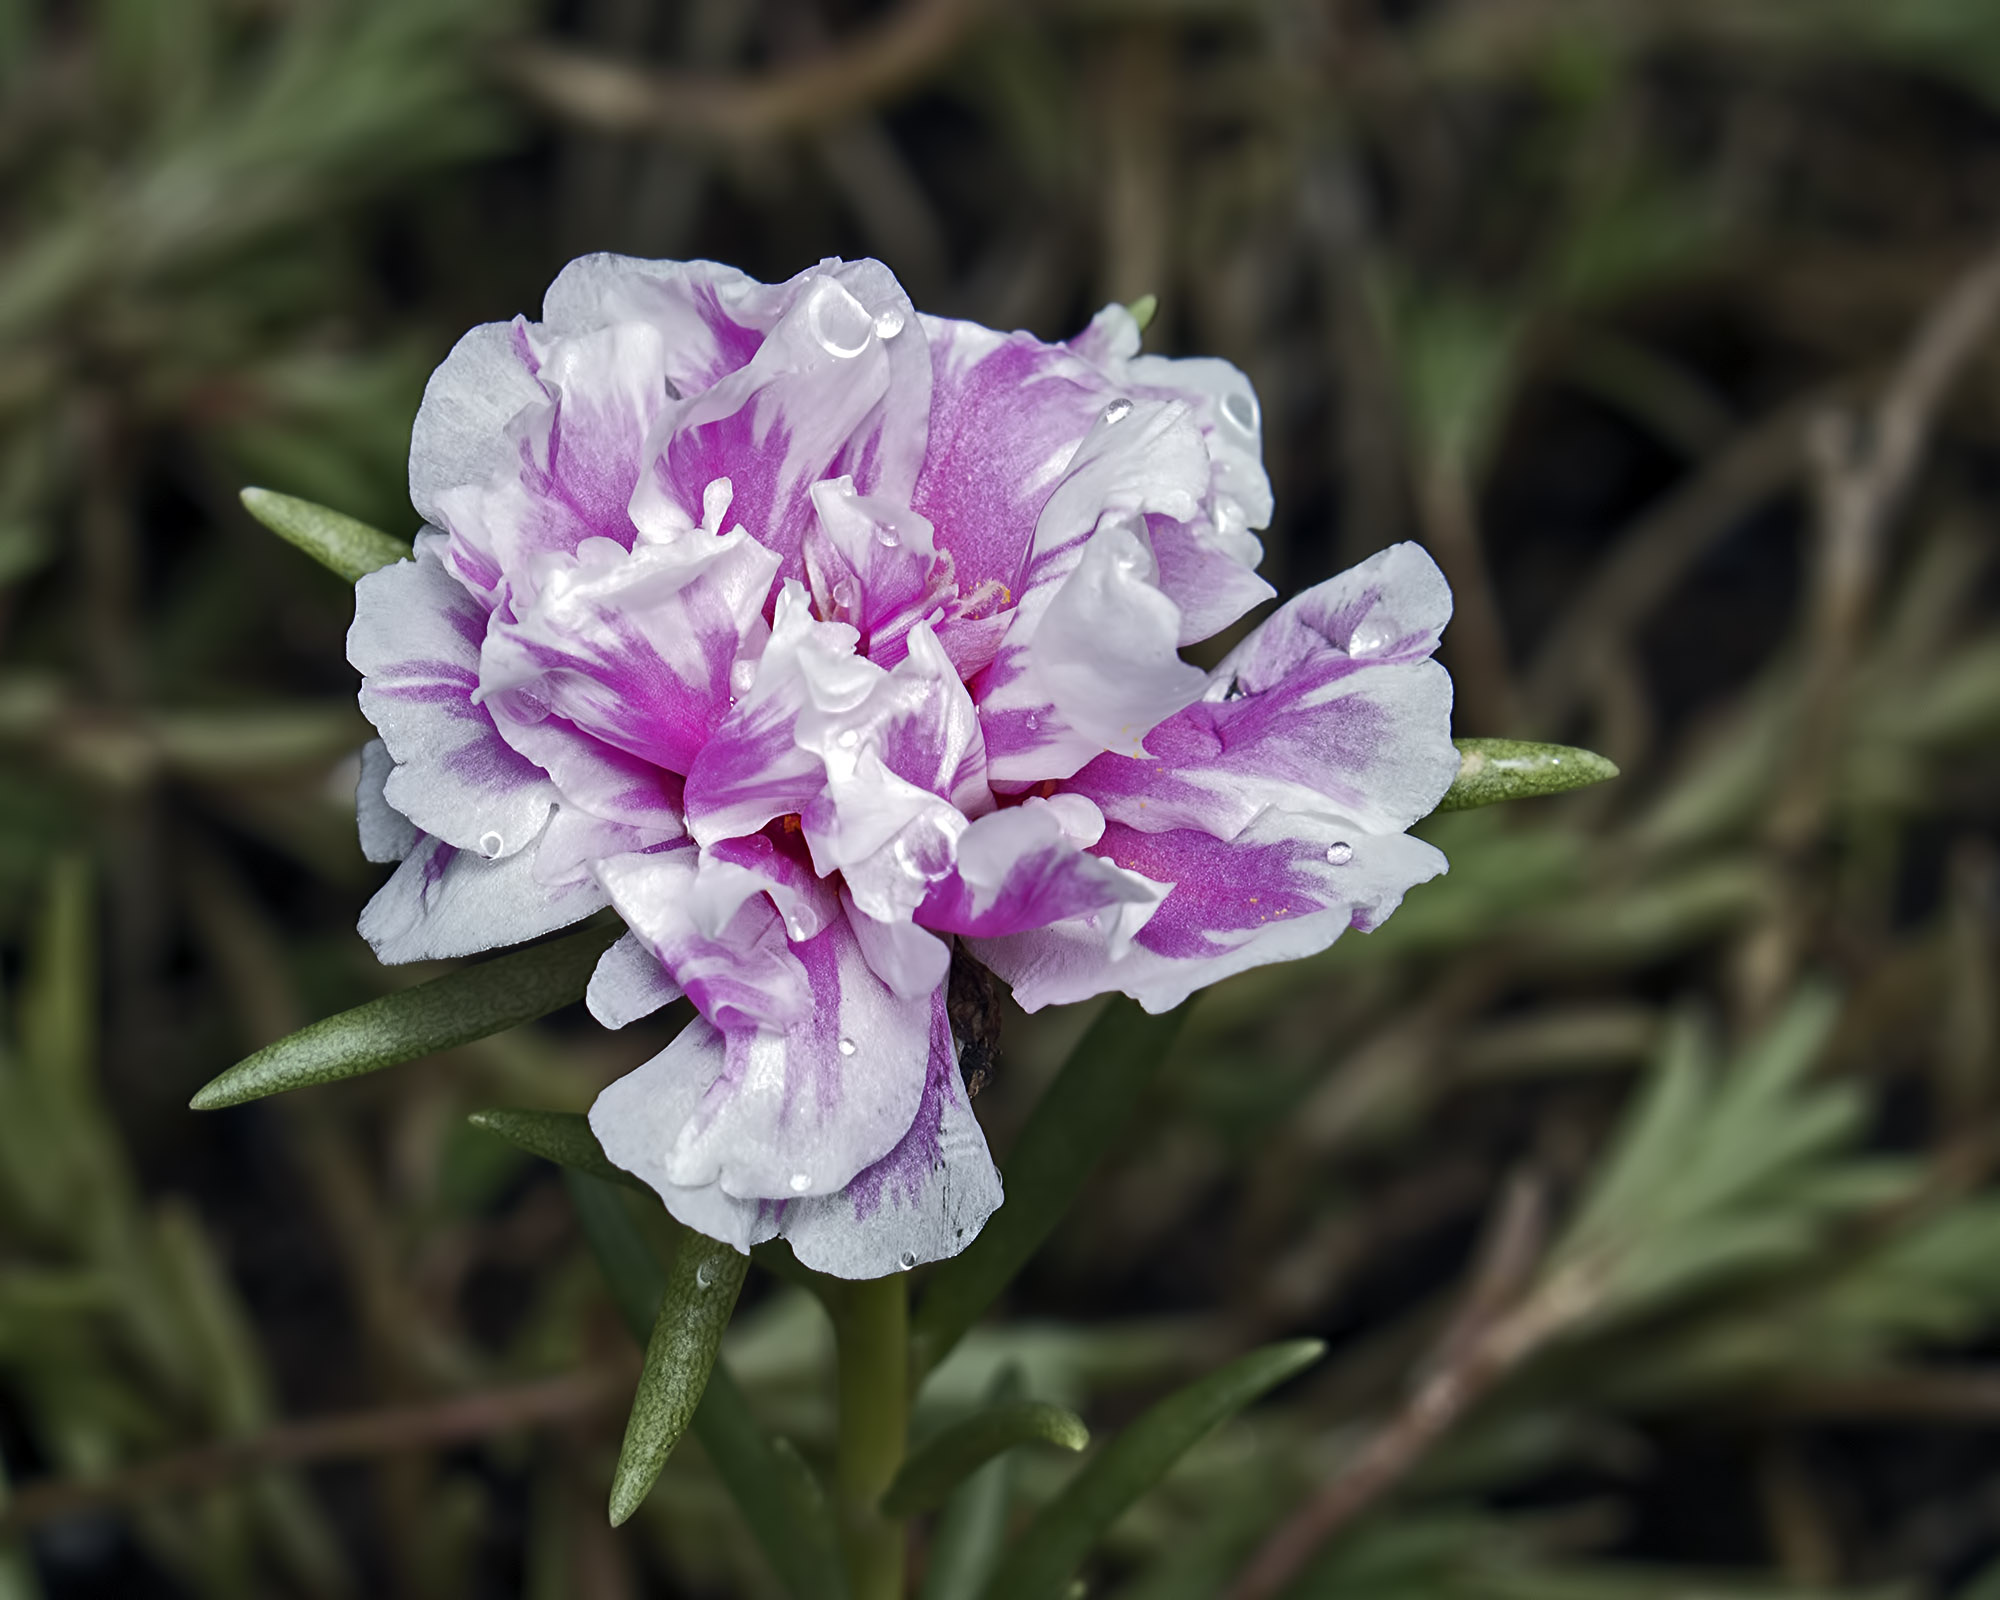
blossom, plant, flower, petal, botany, flora, wildflower, plantae, ariansuresh, chennai, rosemoss, caryophyllales, portulacaceae, portulaca, angiosperms, eudicots, dianthus, macro photography, flowering plant, coreeudicots, tamilnaduindia, land plant, pink family